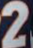
Number: 2